HMS Endymion (1779)

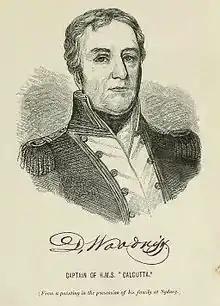
Daniel Woodriff, under whose command "Endymion" was wrecked off Turks Island

"Endymion" was commissioned in July 1779 under the command of Captain Philip Carteret, who joined on 1 August, although newspapers initially reported that command would be given to Captain Richard Pearson. The ship began patrolling the English Channel for French shipping on 31 October. While preparing for a journey to the Guinea Coast on 15 January 1780 "Endymion" was badly damaged in a storm, losing her mizzenmast and cracking the mainmast. She went in to Portsmouth Dockyard to be repaired, which curtailed her activities until 26 February, when "Endymion" returned to the Channel.